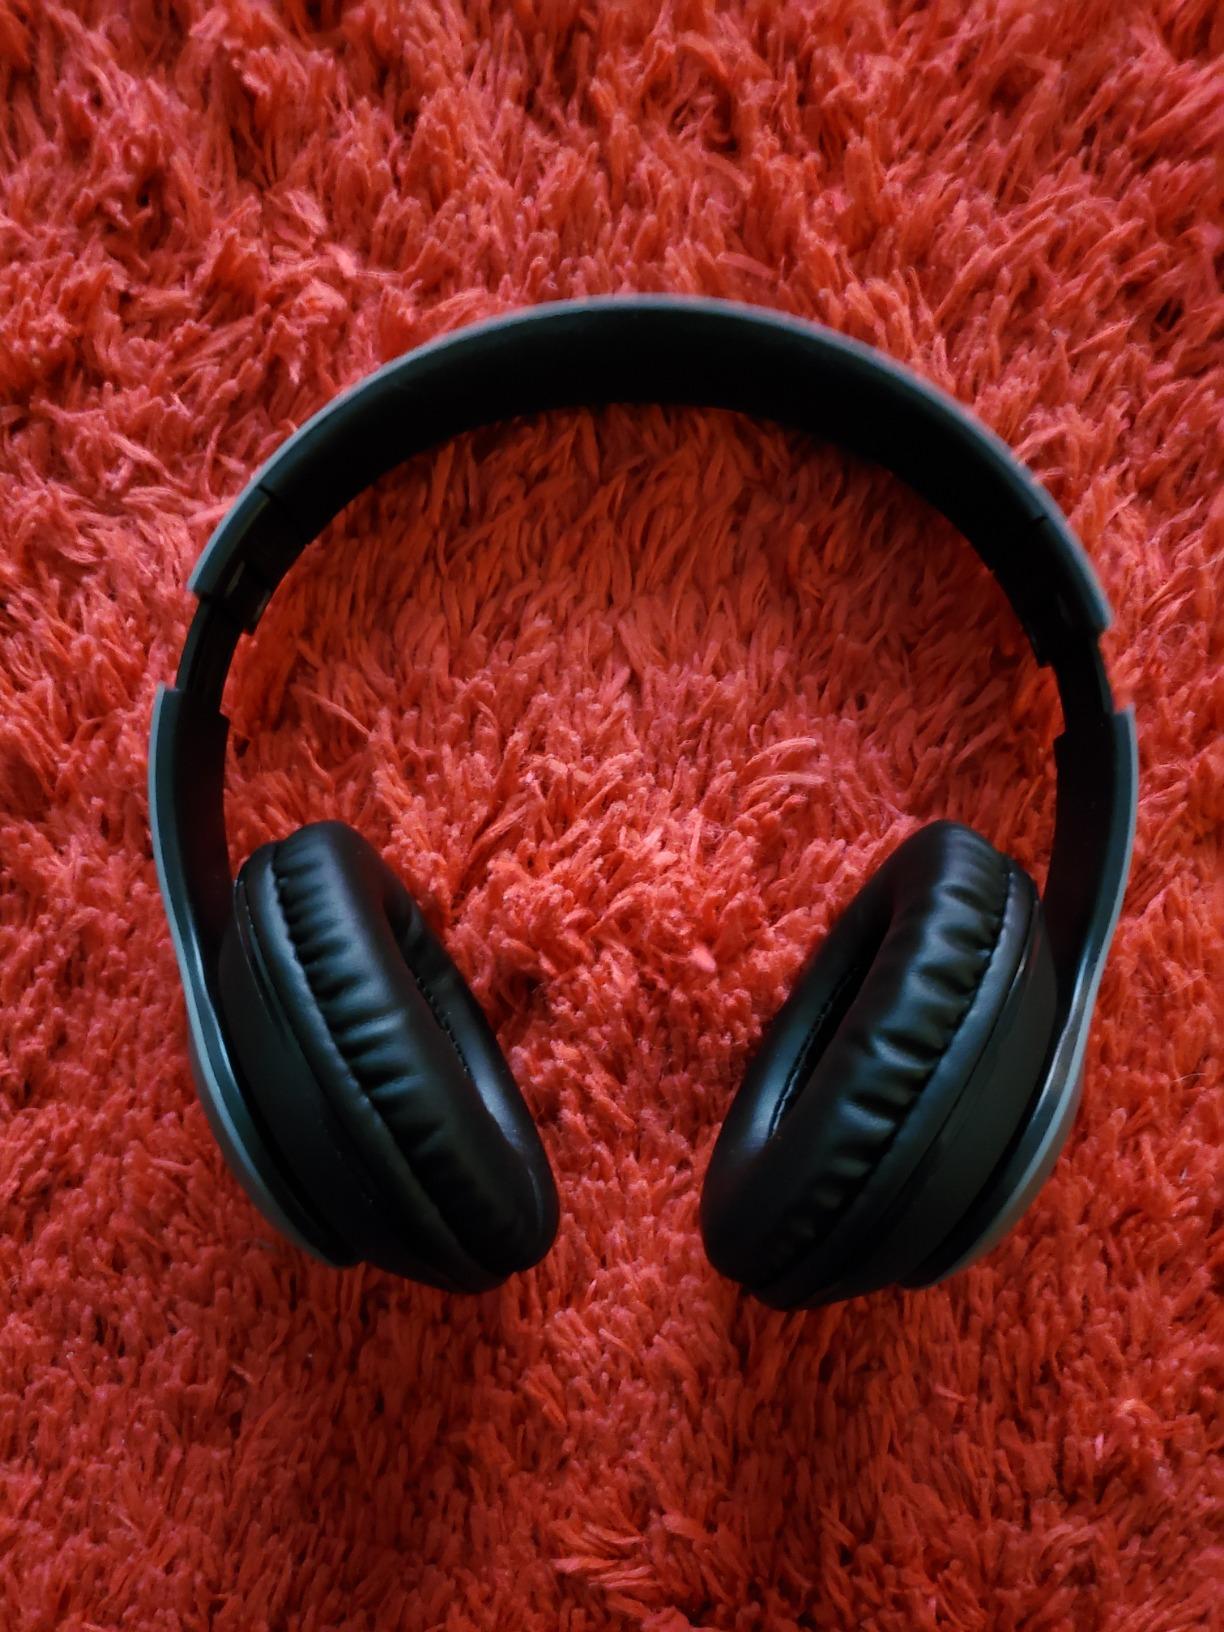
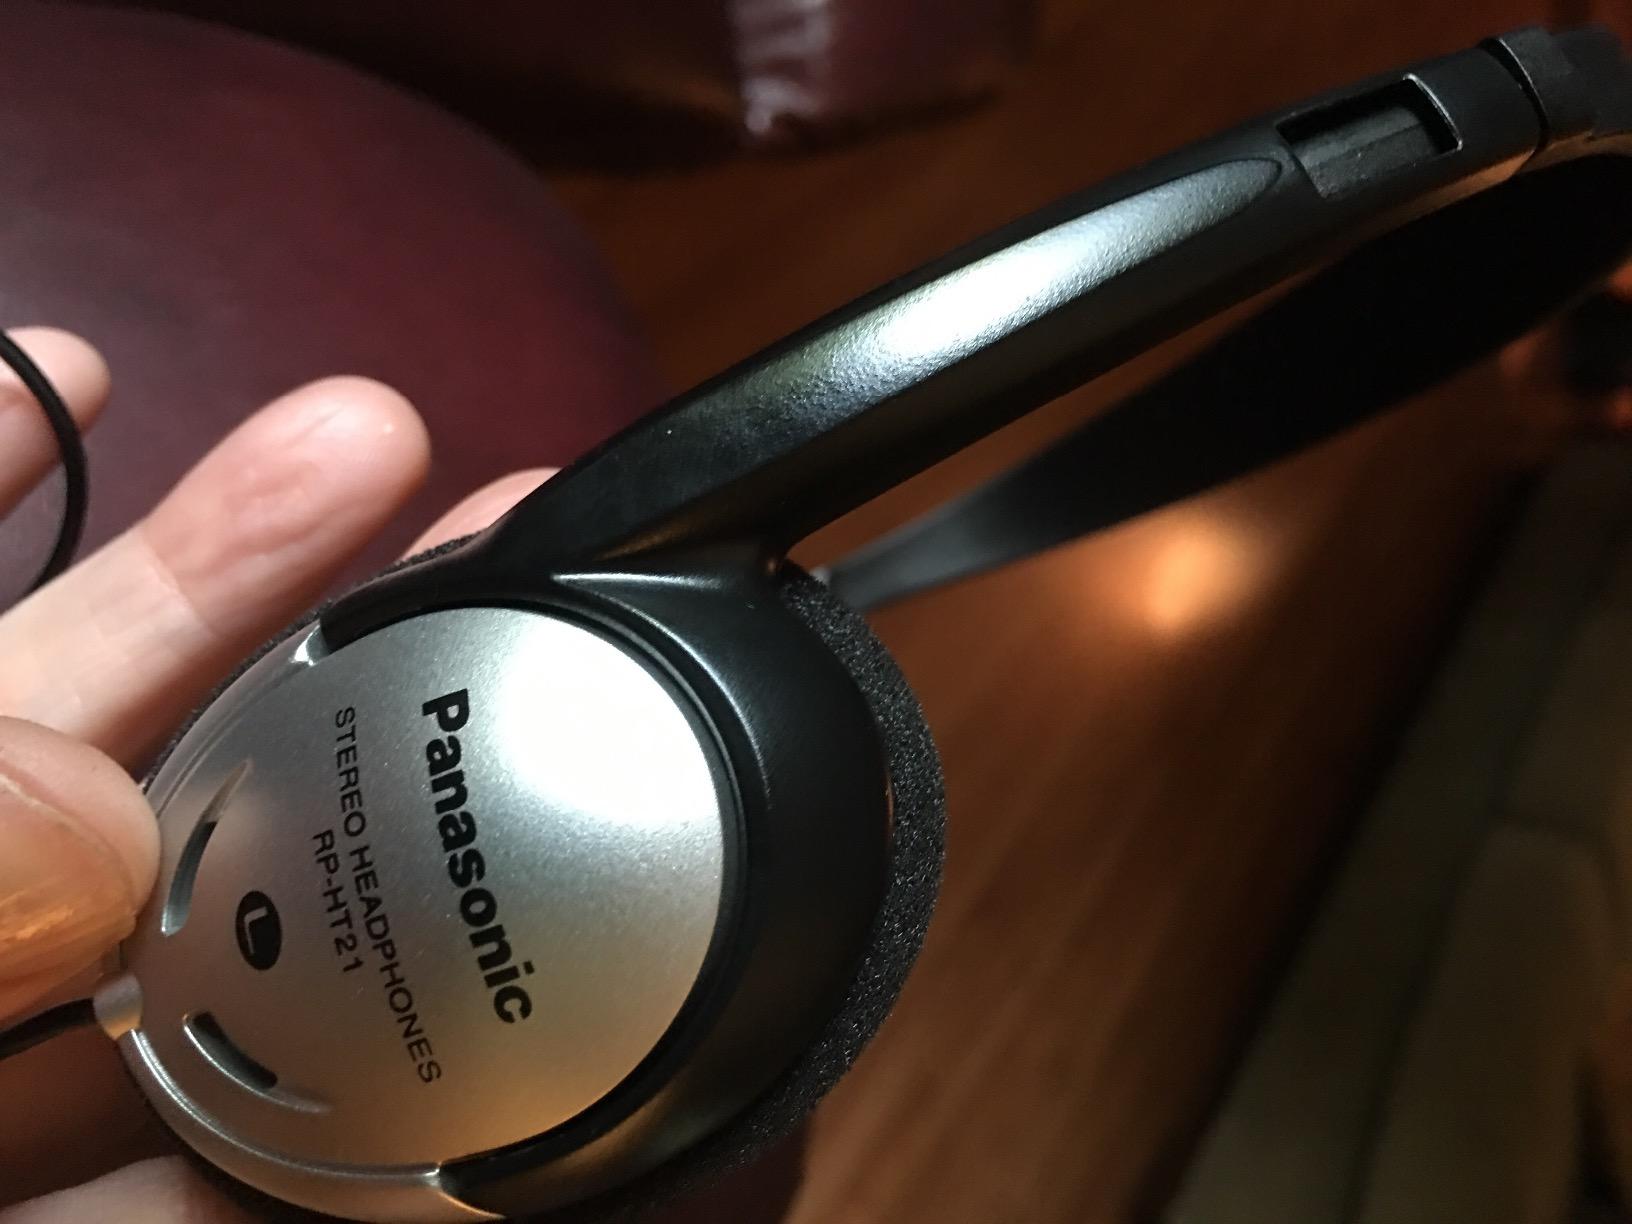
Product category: headphones
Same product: no